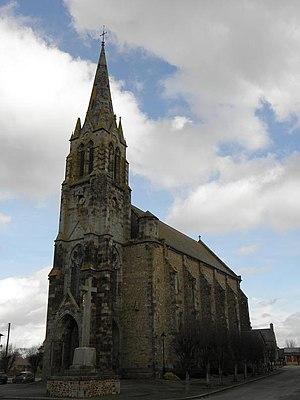
Église Saint-Pierre de Sains (35).
Sains est une commune française située dans le département d'Ille-et-Vilaine en région Bretagne, peuplée de 483 habitants.